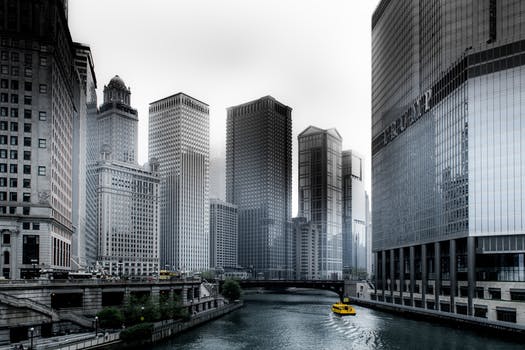
Label: No Watermark